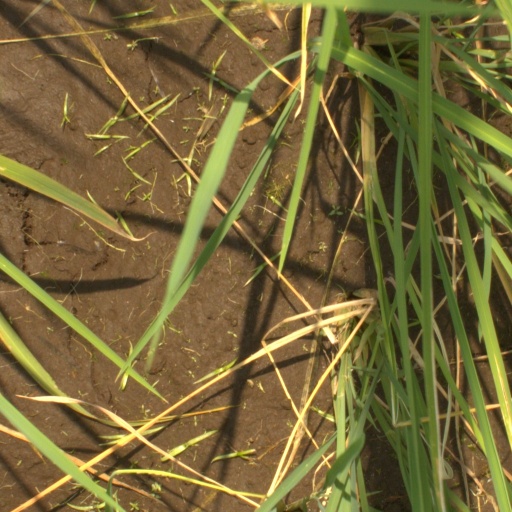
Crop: rice